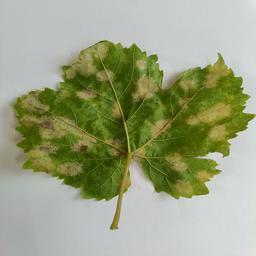
Label: Downy Mildew